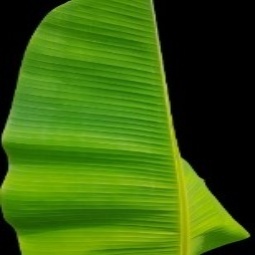
Label: Healthy